History of Slovenia

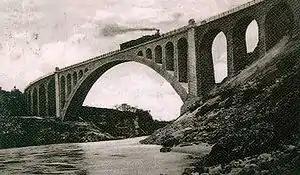
The Solkan Bridge, built in 1906

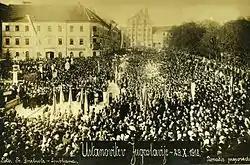
The proclamation of the State of Slovenes, Croats and Serbs at Congress Square in Ljubljana on 20 October 1918

Between 1848 and 1918, numerous institutions (including theatres and publishing houses, as well as political, financial and cultural organisations) were founded in the so-called Slovene National Awakening. Despite their political and institutional fragmentation and lack of proper political representation, the Slovenes were able to establish a functioning national infrastructure.